Docklands, Victoria

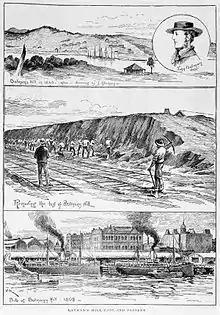
Illustration of the evolution of Batman's Hill between 1840 and 1892

Before the foundation of Melbourne, it was a large wetlands area of the Yarra River estuary consisting of a large salt water lagoon and a giant swamp at the mouth of the Moonee Ponds Creek. It was one of the open hunting grounds of the Wurundjeri people, who created middens around the edges of the lake. The lake was populated by fauna including native black swans and wild ducks as well and earlier, with its connection to Hobsons Bay, such marine life as snapper and swordfish.